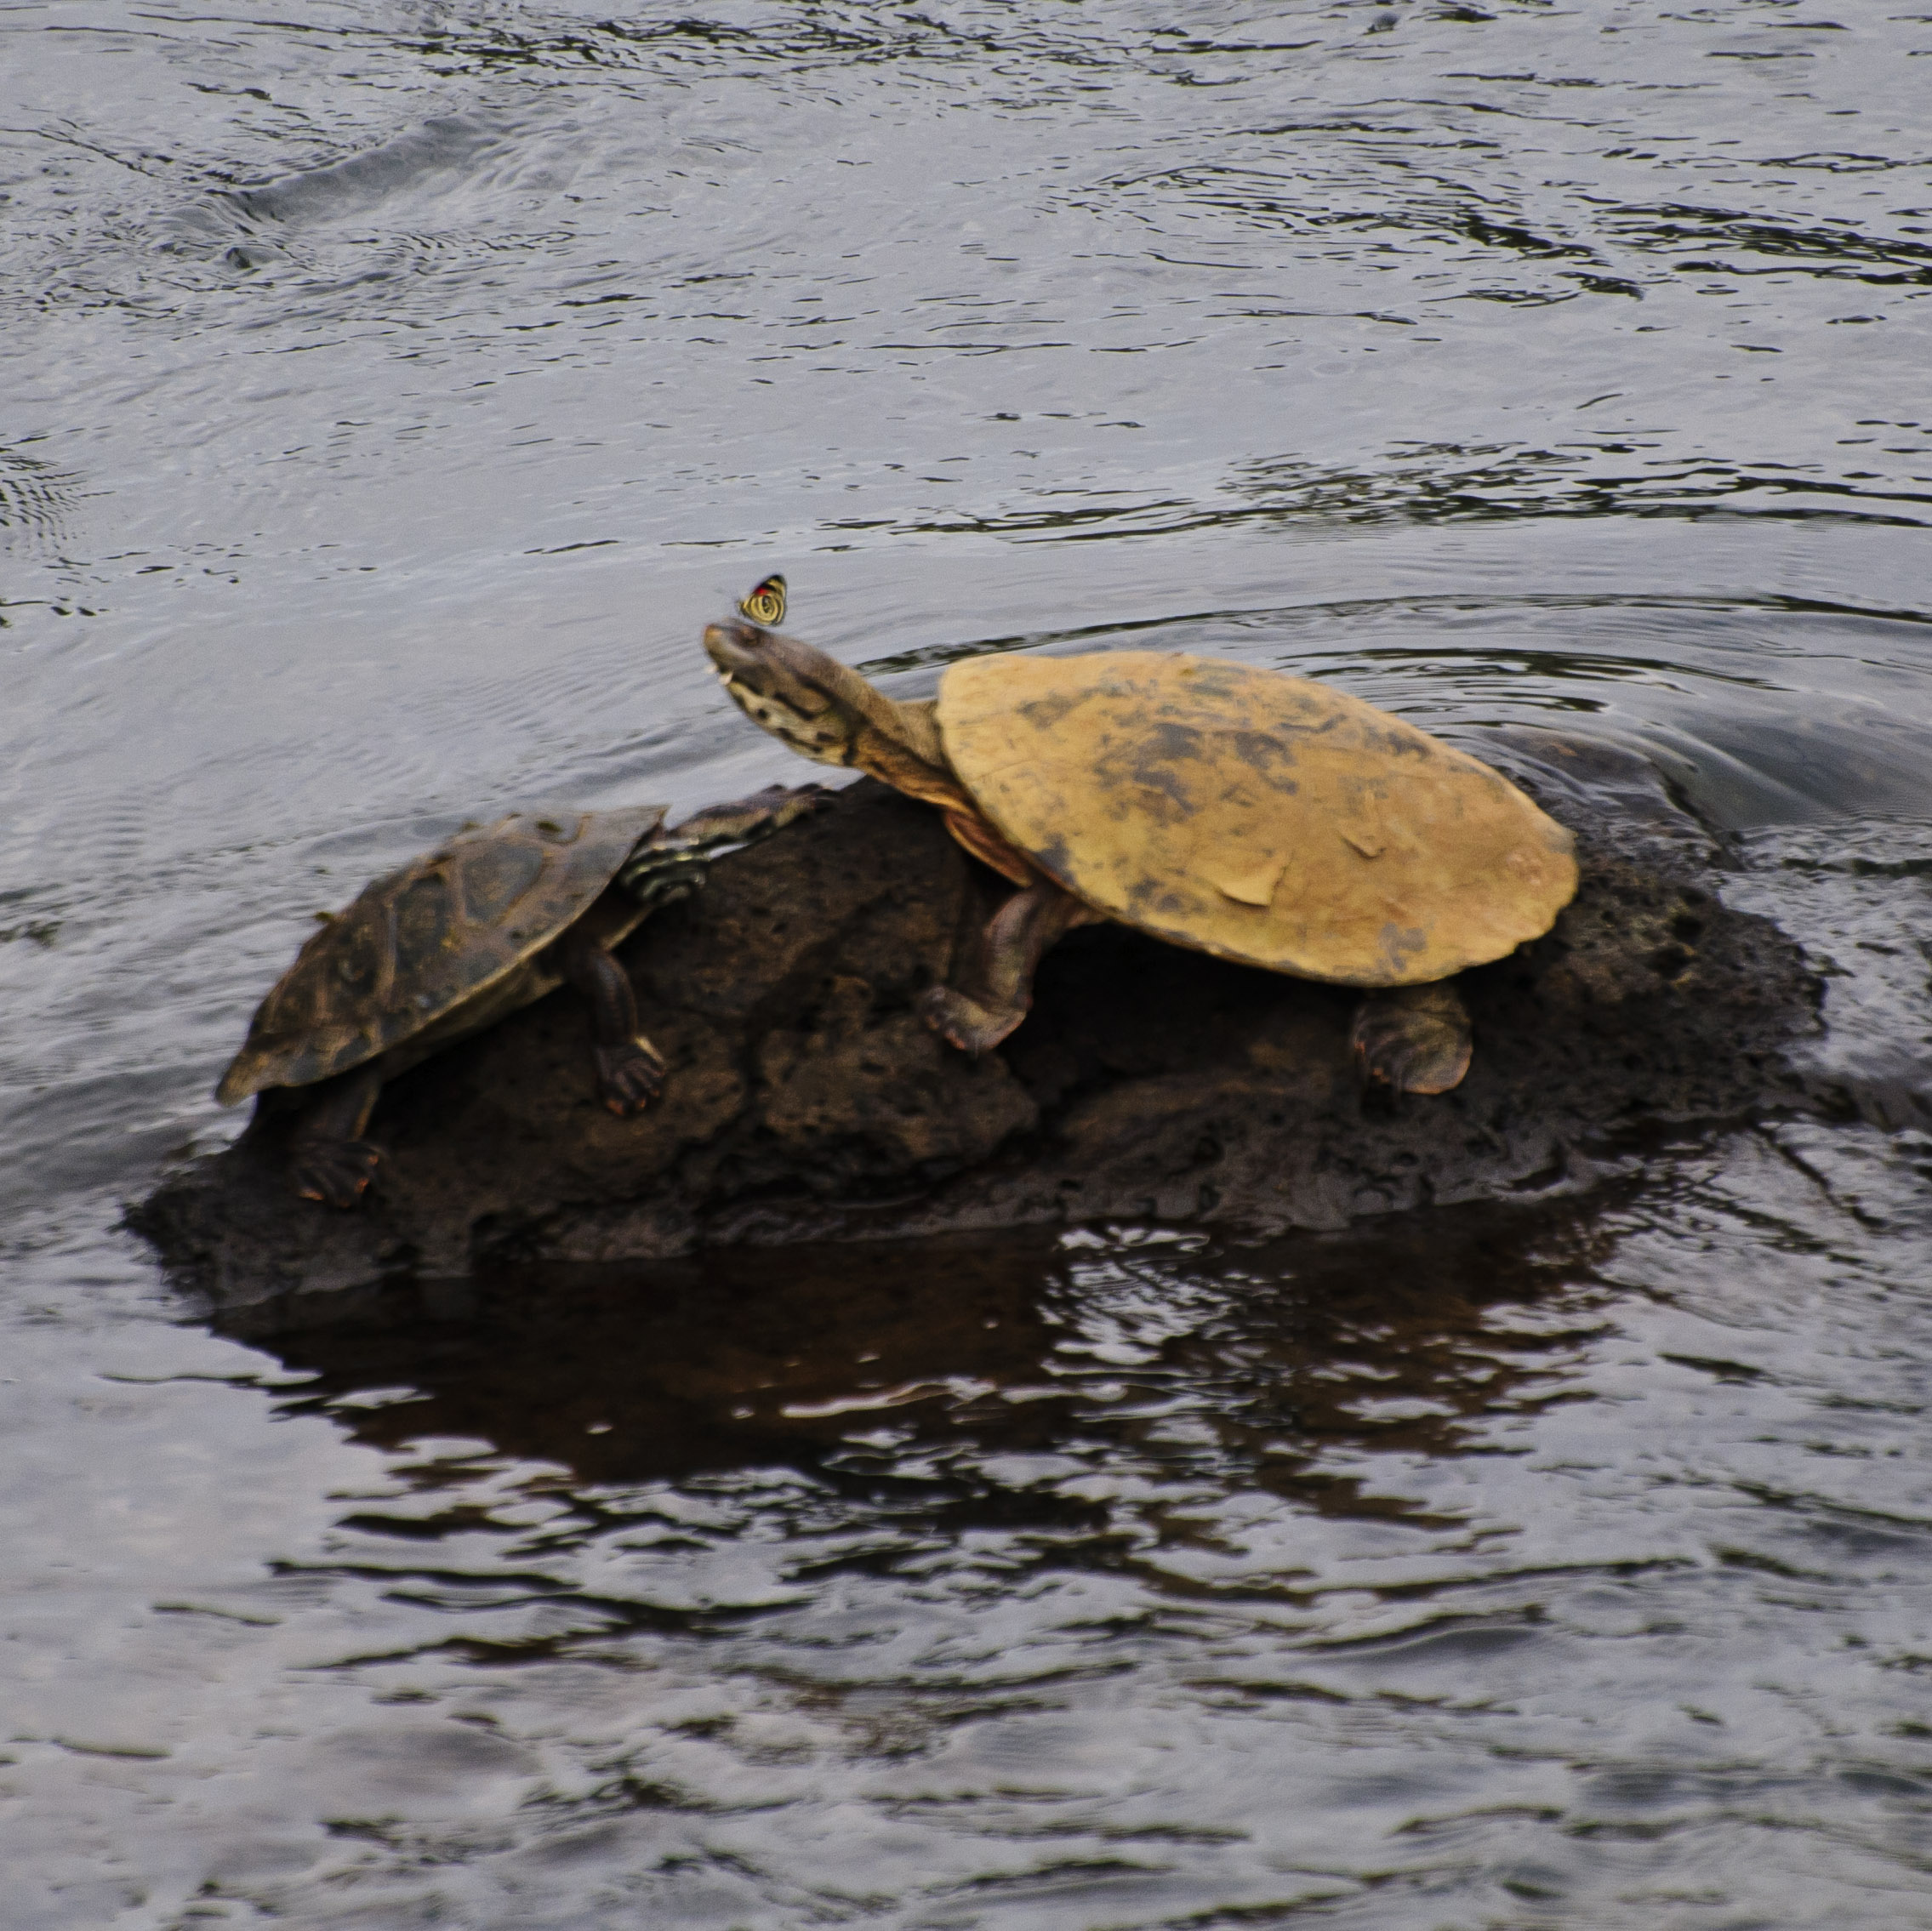
sea, wildlife, nikon, turtle, sea turtle, reptile, fauna, vertebrate, argentina, brasil, iguazu, d300, approved, loggerhead